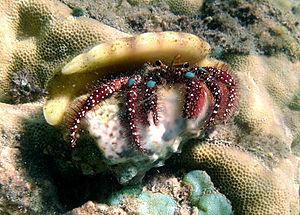
Le Bernard l'ermite à taches bleues Dardanus guttatus à la Réunion (dans une coquille de Lentigo lentiginosus).
Dardanus est un genre de crustacés décapodes de la famille des Diogenidae.
L'île de La Réunion est un département d'outre-mer français situé dans le sud-ouest de l'océan Indien.